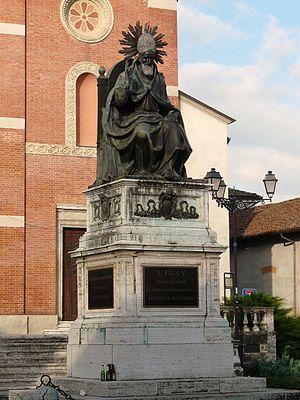
Tommaso Pio Boggiani, est un cardinal italien de l'Église catholique du début du XXᵉ siècle, créé par le pape Benoît XV. Il est membre de l'ordre des dominicains. Il est surtout connu pour s'être opposé à la crise moderniste dans l'Église.